James Woods

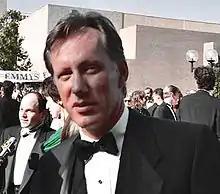
Woods at the Primetime Emmy Awards in 1992

At the start of the 1980s, Woods played an eccentric and unpredictable janitor in the Peter Yates directed thriller "Eyewitness" (1981) co-starring Sigourney Weaver, William Hurt, Morgan Freeman and Christopher Plummer.